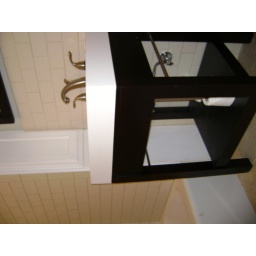
sink in bathroom